New Mexico State Road 80

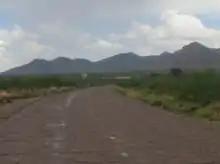
An abandoned section of US 80 (Rivers Road) in Rodeo. This was formerly the western approach of a railroad overpass, which has since been torn down.

8 miles from the Arizona border, NM 80 intersects the eastern terminus of NM 533. Four miles north of NM 533 is the western terminus of NM 9, which heads east to Animas and Columbus. Continuing north, NM 80 passes Rodeo Airport, then curves northeast, skirting the base of both Granite Peak and Blue Mountain. At the eastern base of Blue Mountain is the western terminus of NM 143. NM 80 then makes a straight shot north through a desolate flat desert landscape until it reaches Roadforks. The small unincorporated area has a few service stations and small businesses for both NM 80 and I-10 travelers. NM 80 continues for a few hundred feet north, before ending in a trumpet interchange at I-10 Exit 5. While NM 80 ends here, US 80 would have continued east along much of the current route of I-10 to the Texas border.